Transportation in Georgia (U.S. state)

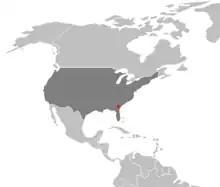
The location of the Port of Savannah

Between 2000 and 2005 alone, the Port of Savannah was the fastest-growing seaport in the United States, with a compounded annual growth rate of 16.5% (the national average is 9.7%).